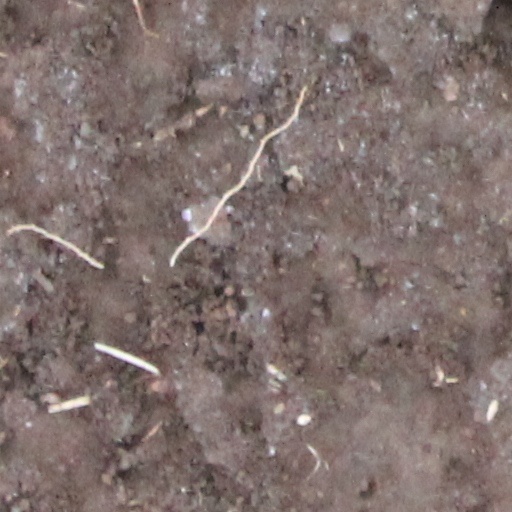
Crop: wheat